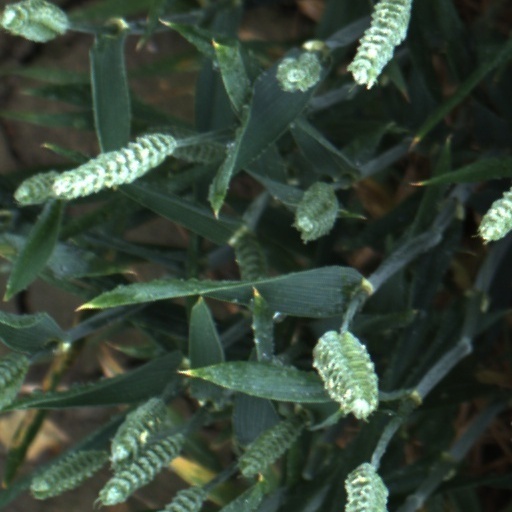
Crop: wheat